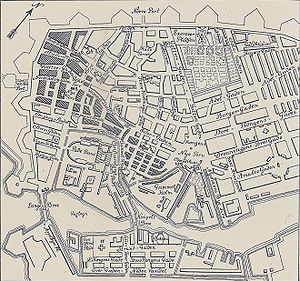
Københavns brand 1795 / De ramte gader
Kort over Københavns brand 1795. Den mørke skravering angiver de dele som nedbrændte.
Kort over Københavns brand 1795. Den mørke skravering angiver de dele der brændte.
Københavns brand 1795 begyndte fredag den 5. juni 1795 ved 15-tiden ved flådens gamle leje sydøst for Kongens Nytorv på Gammelholm i flådens lager for kul og tømmer, det såkaldte Dellehave. Da arbejderne var gået hjem varede det længe før slukningsarbejdet gik i gang og af frygt for tyveri var brandhanerne fjernet. Desuden spærrede Holmens folk for det civile brandvæsen, muligvis i den tro, at da det jo var militært område skulle militæret nok selv klare det.